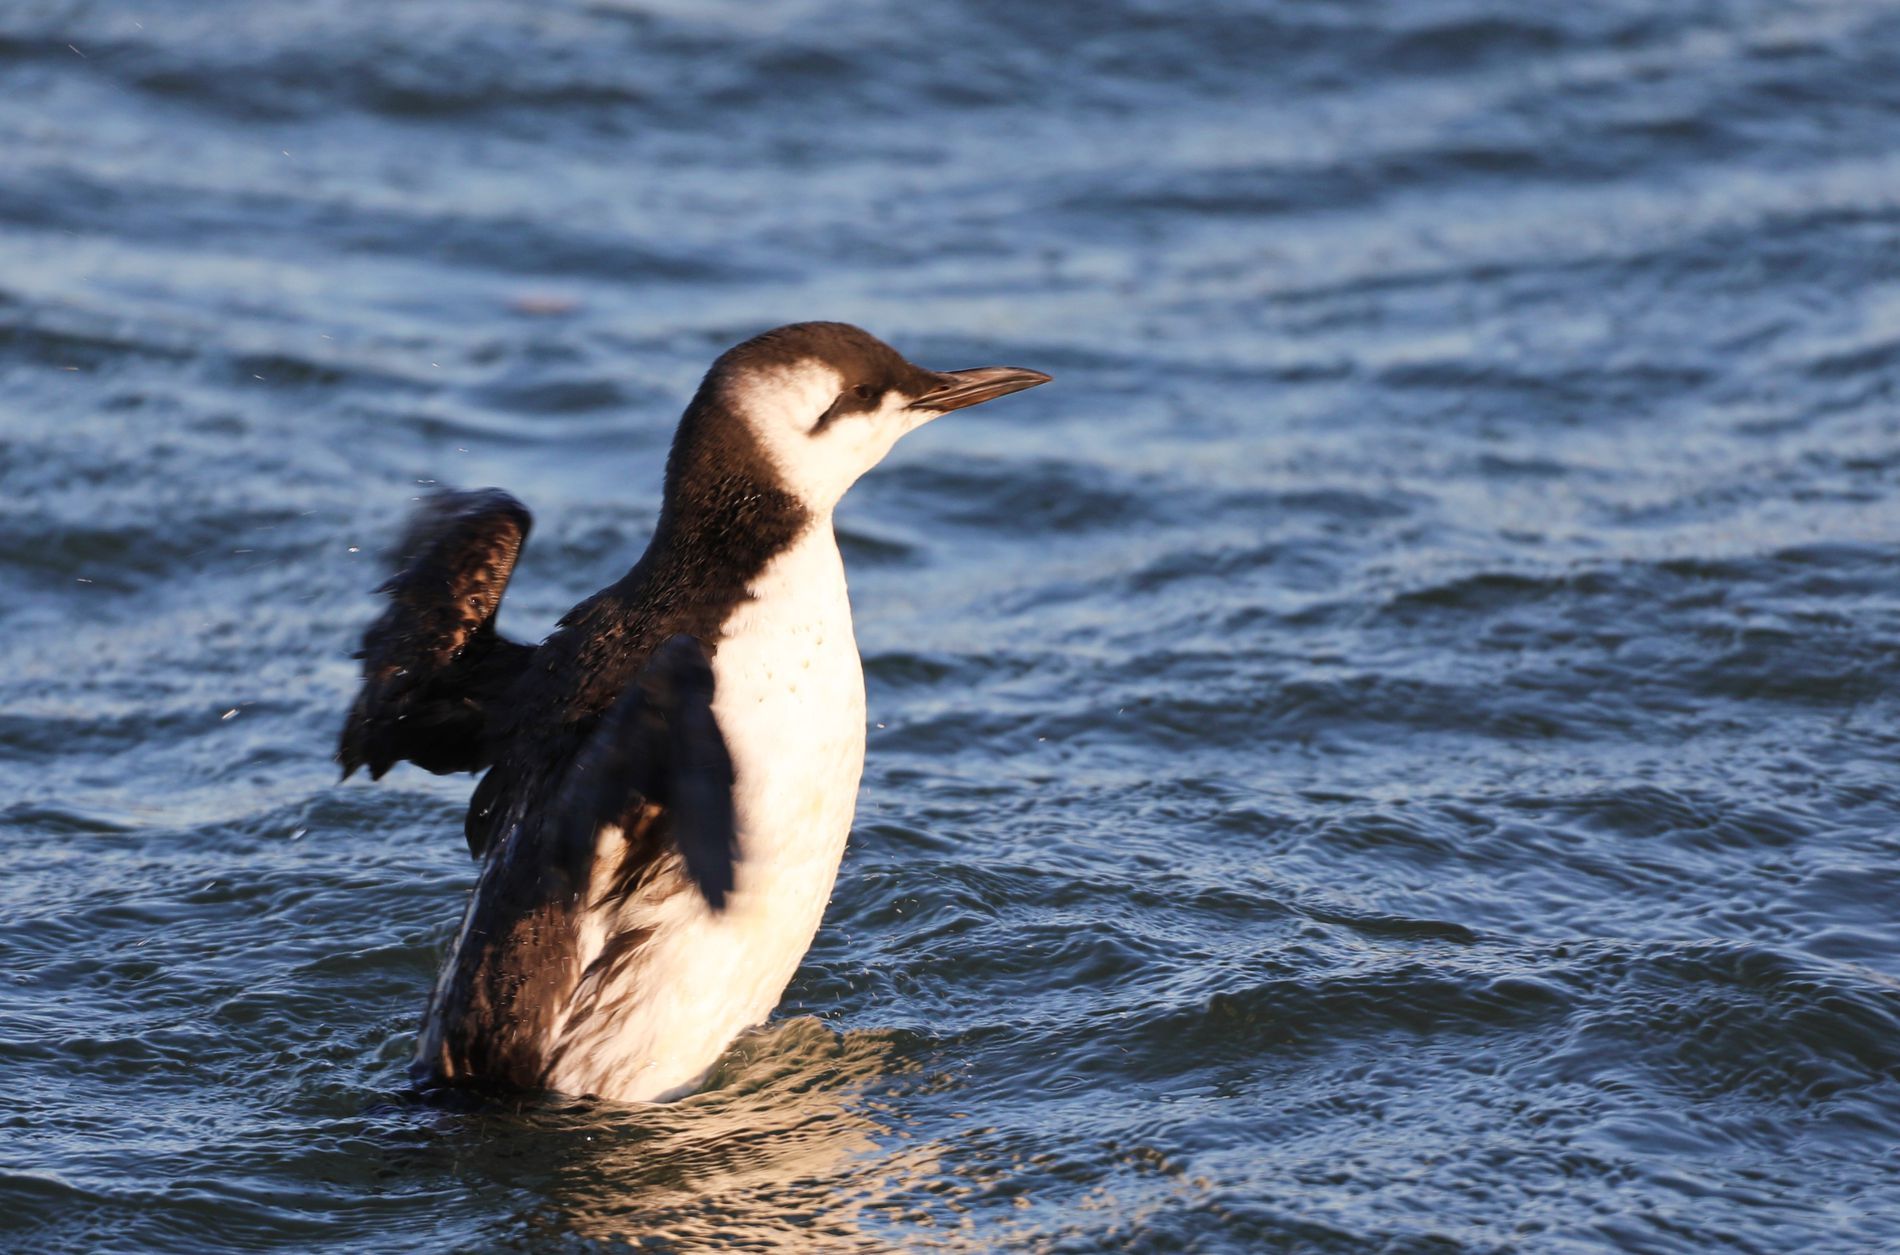
A Bird
This picture shows a bird standing in shallow water with waves all around it. Part of its wings are open, and it seems like the bird is getting ready to fly.
A close-up shot shows a bird standing in shallow water, with its wings partially open, as if it is getting ready to fly. The natural hues and gentle reflections contribute to the image's calm and relaxing atmosphere.
Labels: Animal, Bird, Cormorant, Waterfowl, Booby, Penguin, Beak, Water